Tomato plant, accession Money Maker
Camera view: tilt-top (135 deg); turntable rotation: 90 degrees
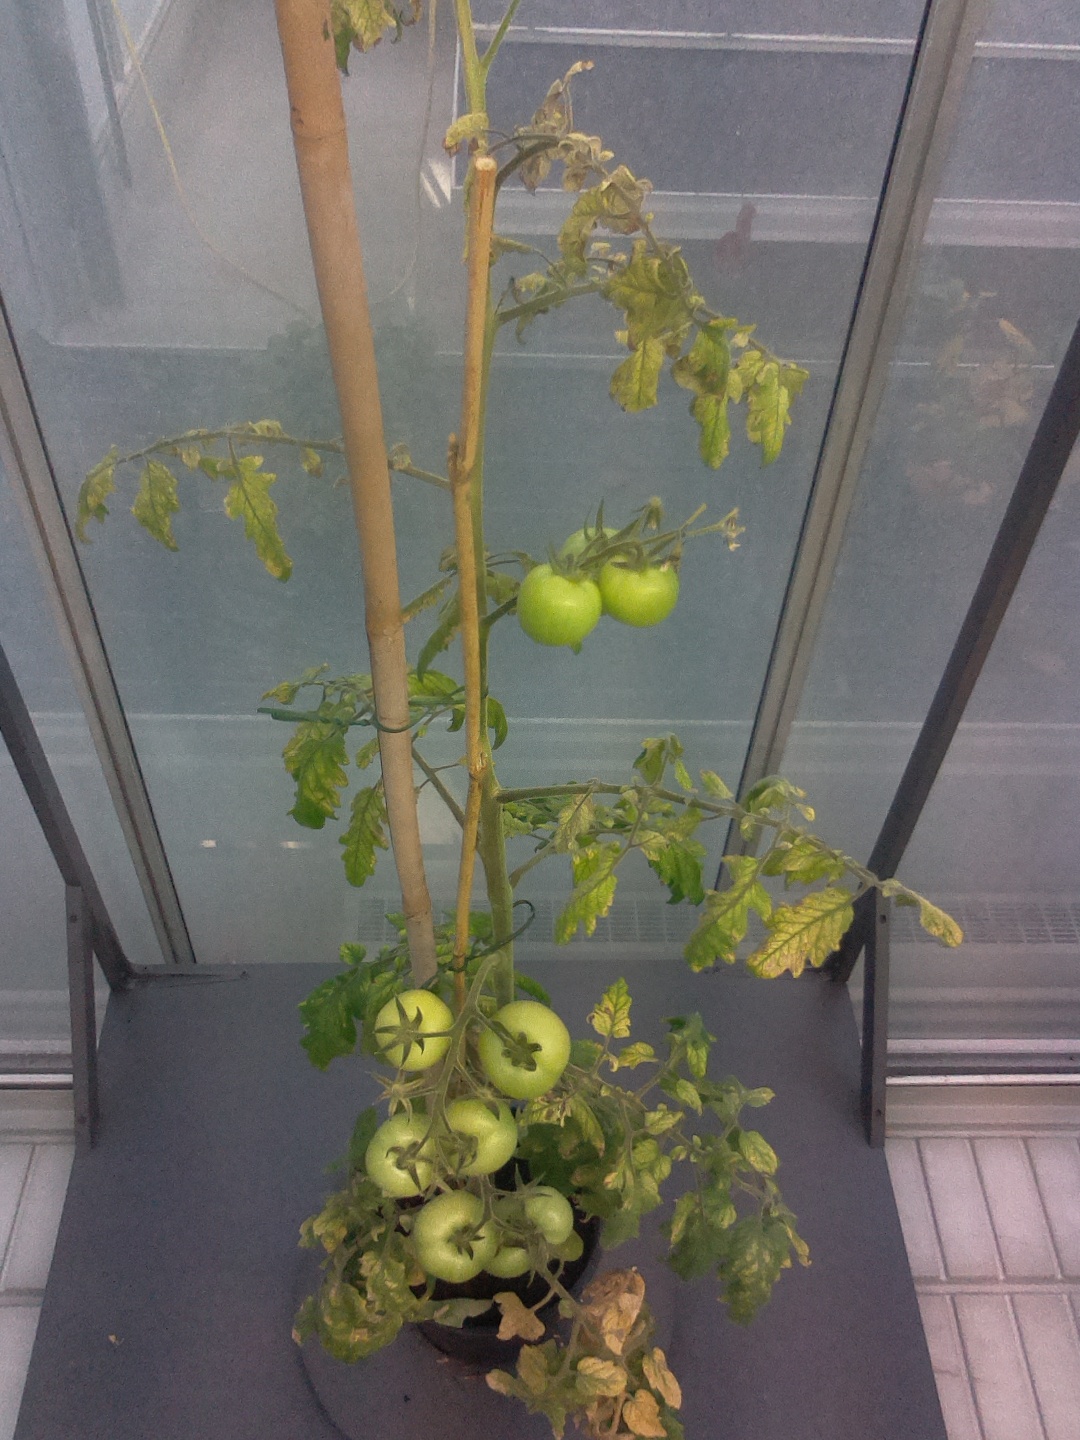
BBCH growth stage 79: 90% -100% of final fruit size